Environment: real
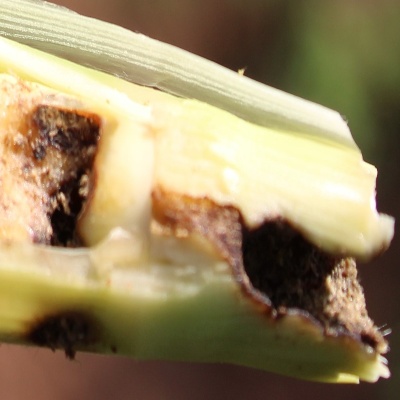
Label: fall_armyworm